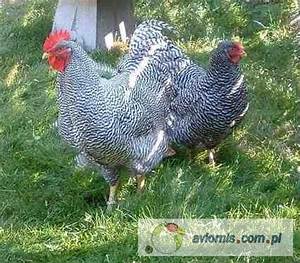
Label: gallina